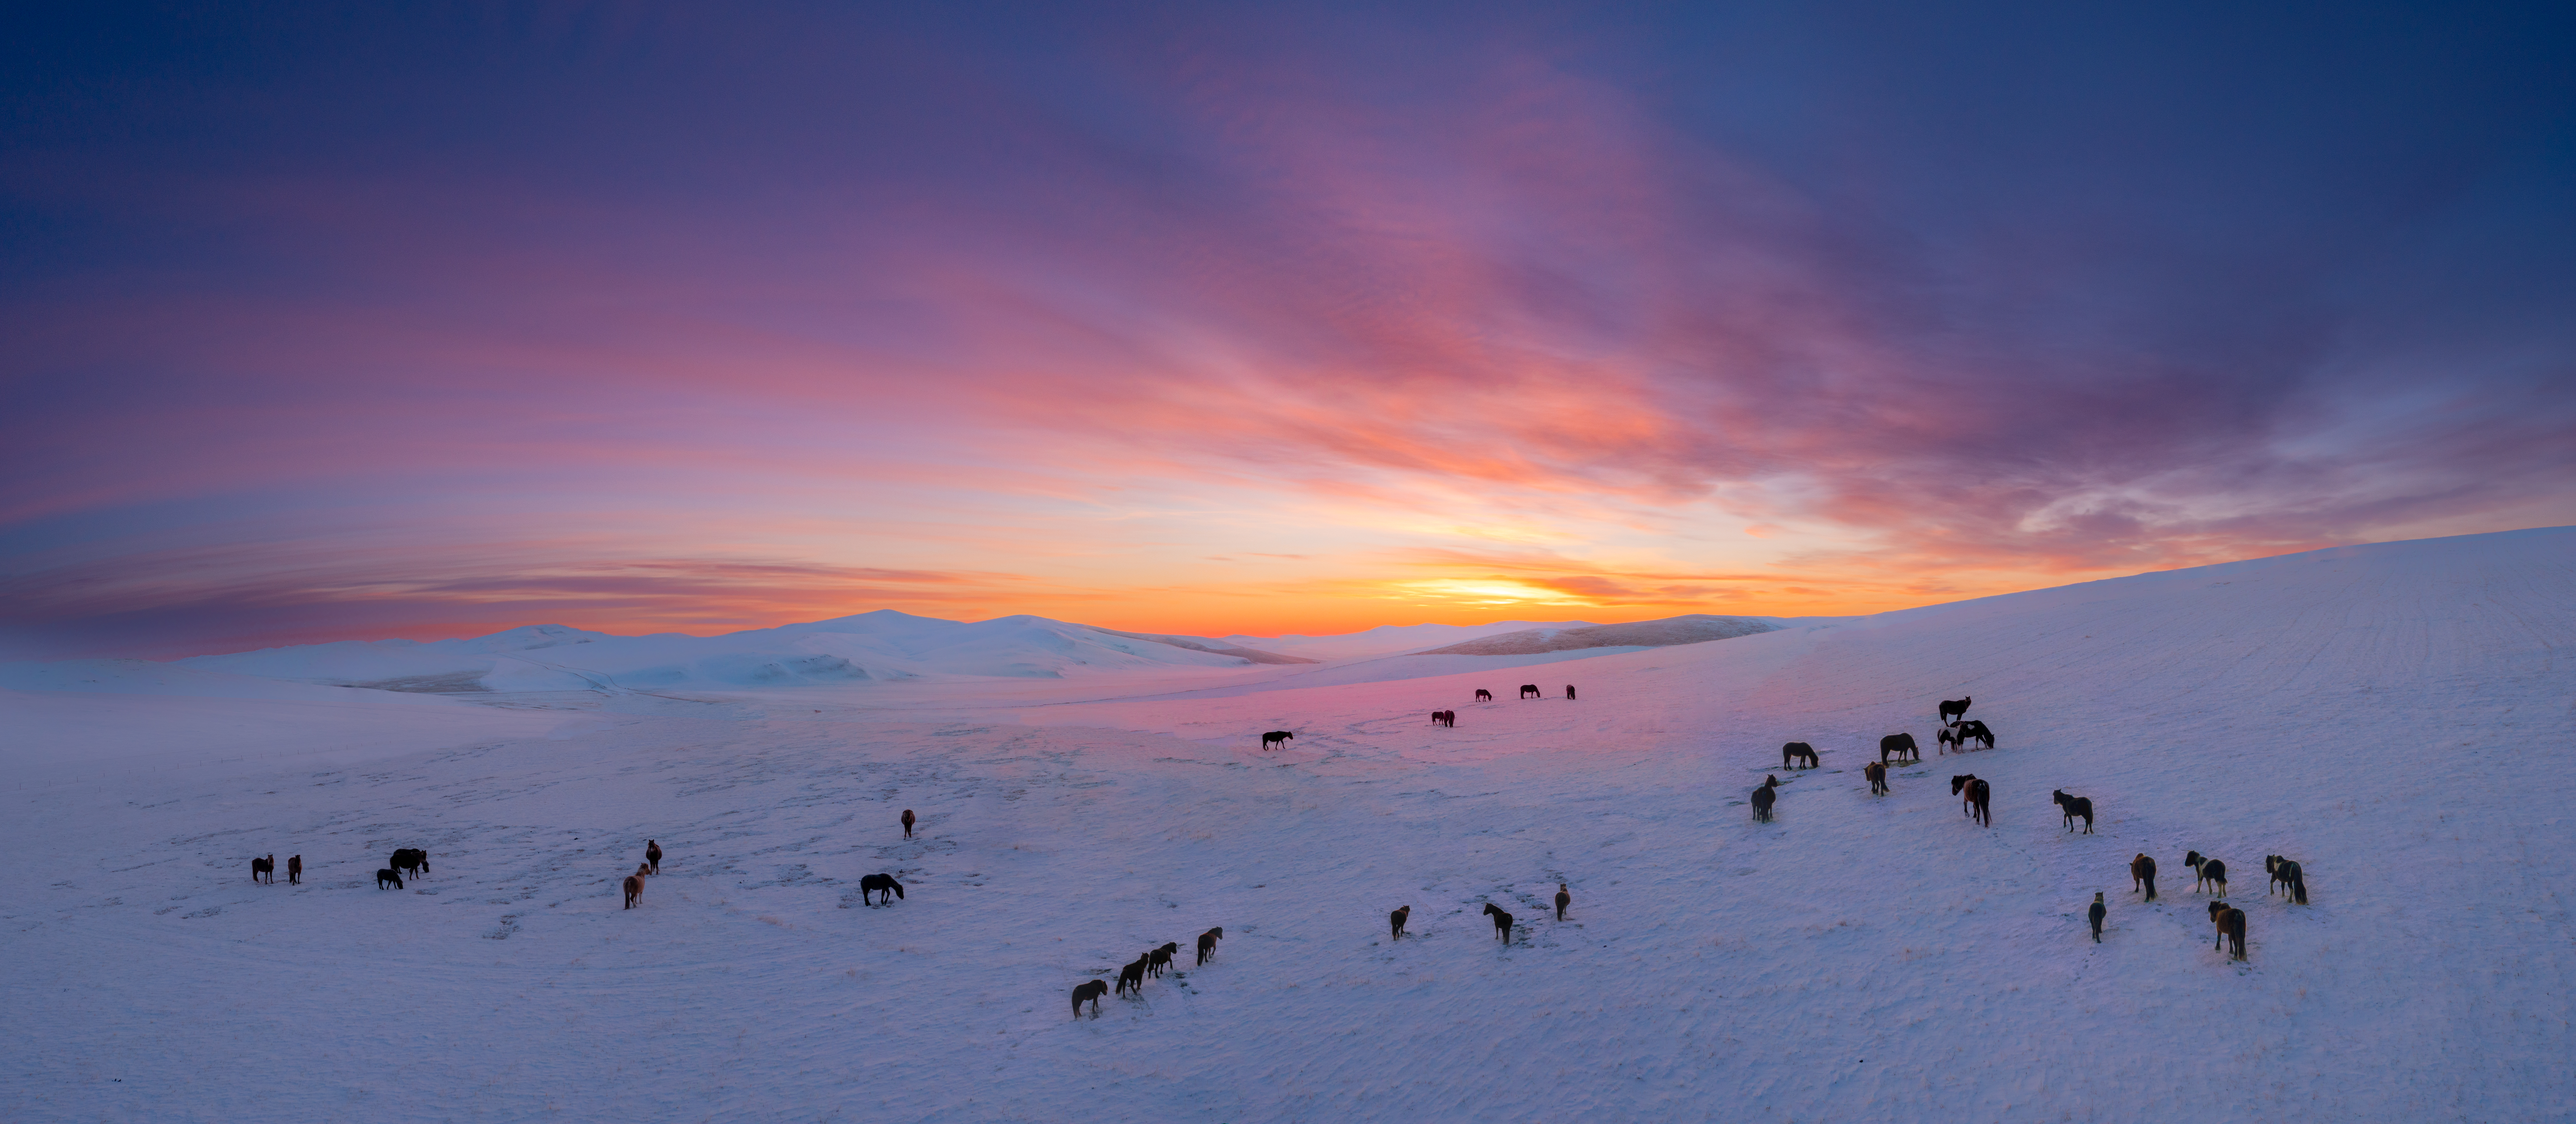
sky, cloud, ecoregion, vertebrate, snow, mountain, water, body of water, slope, mammal, natural landscape, freezing, ice cap, afterglow, glacial landform, atmospheric phenomenon, landscape, dusk, horizon, sunset, sunrise, recreation, mountainous landforms, red sky at morning, geological phenomenon, tree, mountain range, hill, calm, winter, grassland, evening, dawn, wilderness, fell, ocean, arctic, wildlife, ridge, sand, piste, tundra, polar ice cap, sea, reflection, glacier, lake district, summit, water bird, winter sport, ice, loch, rock, coast, massif, wave